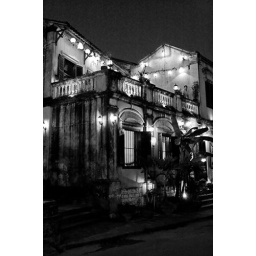
colonial architecture in black and white